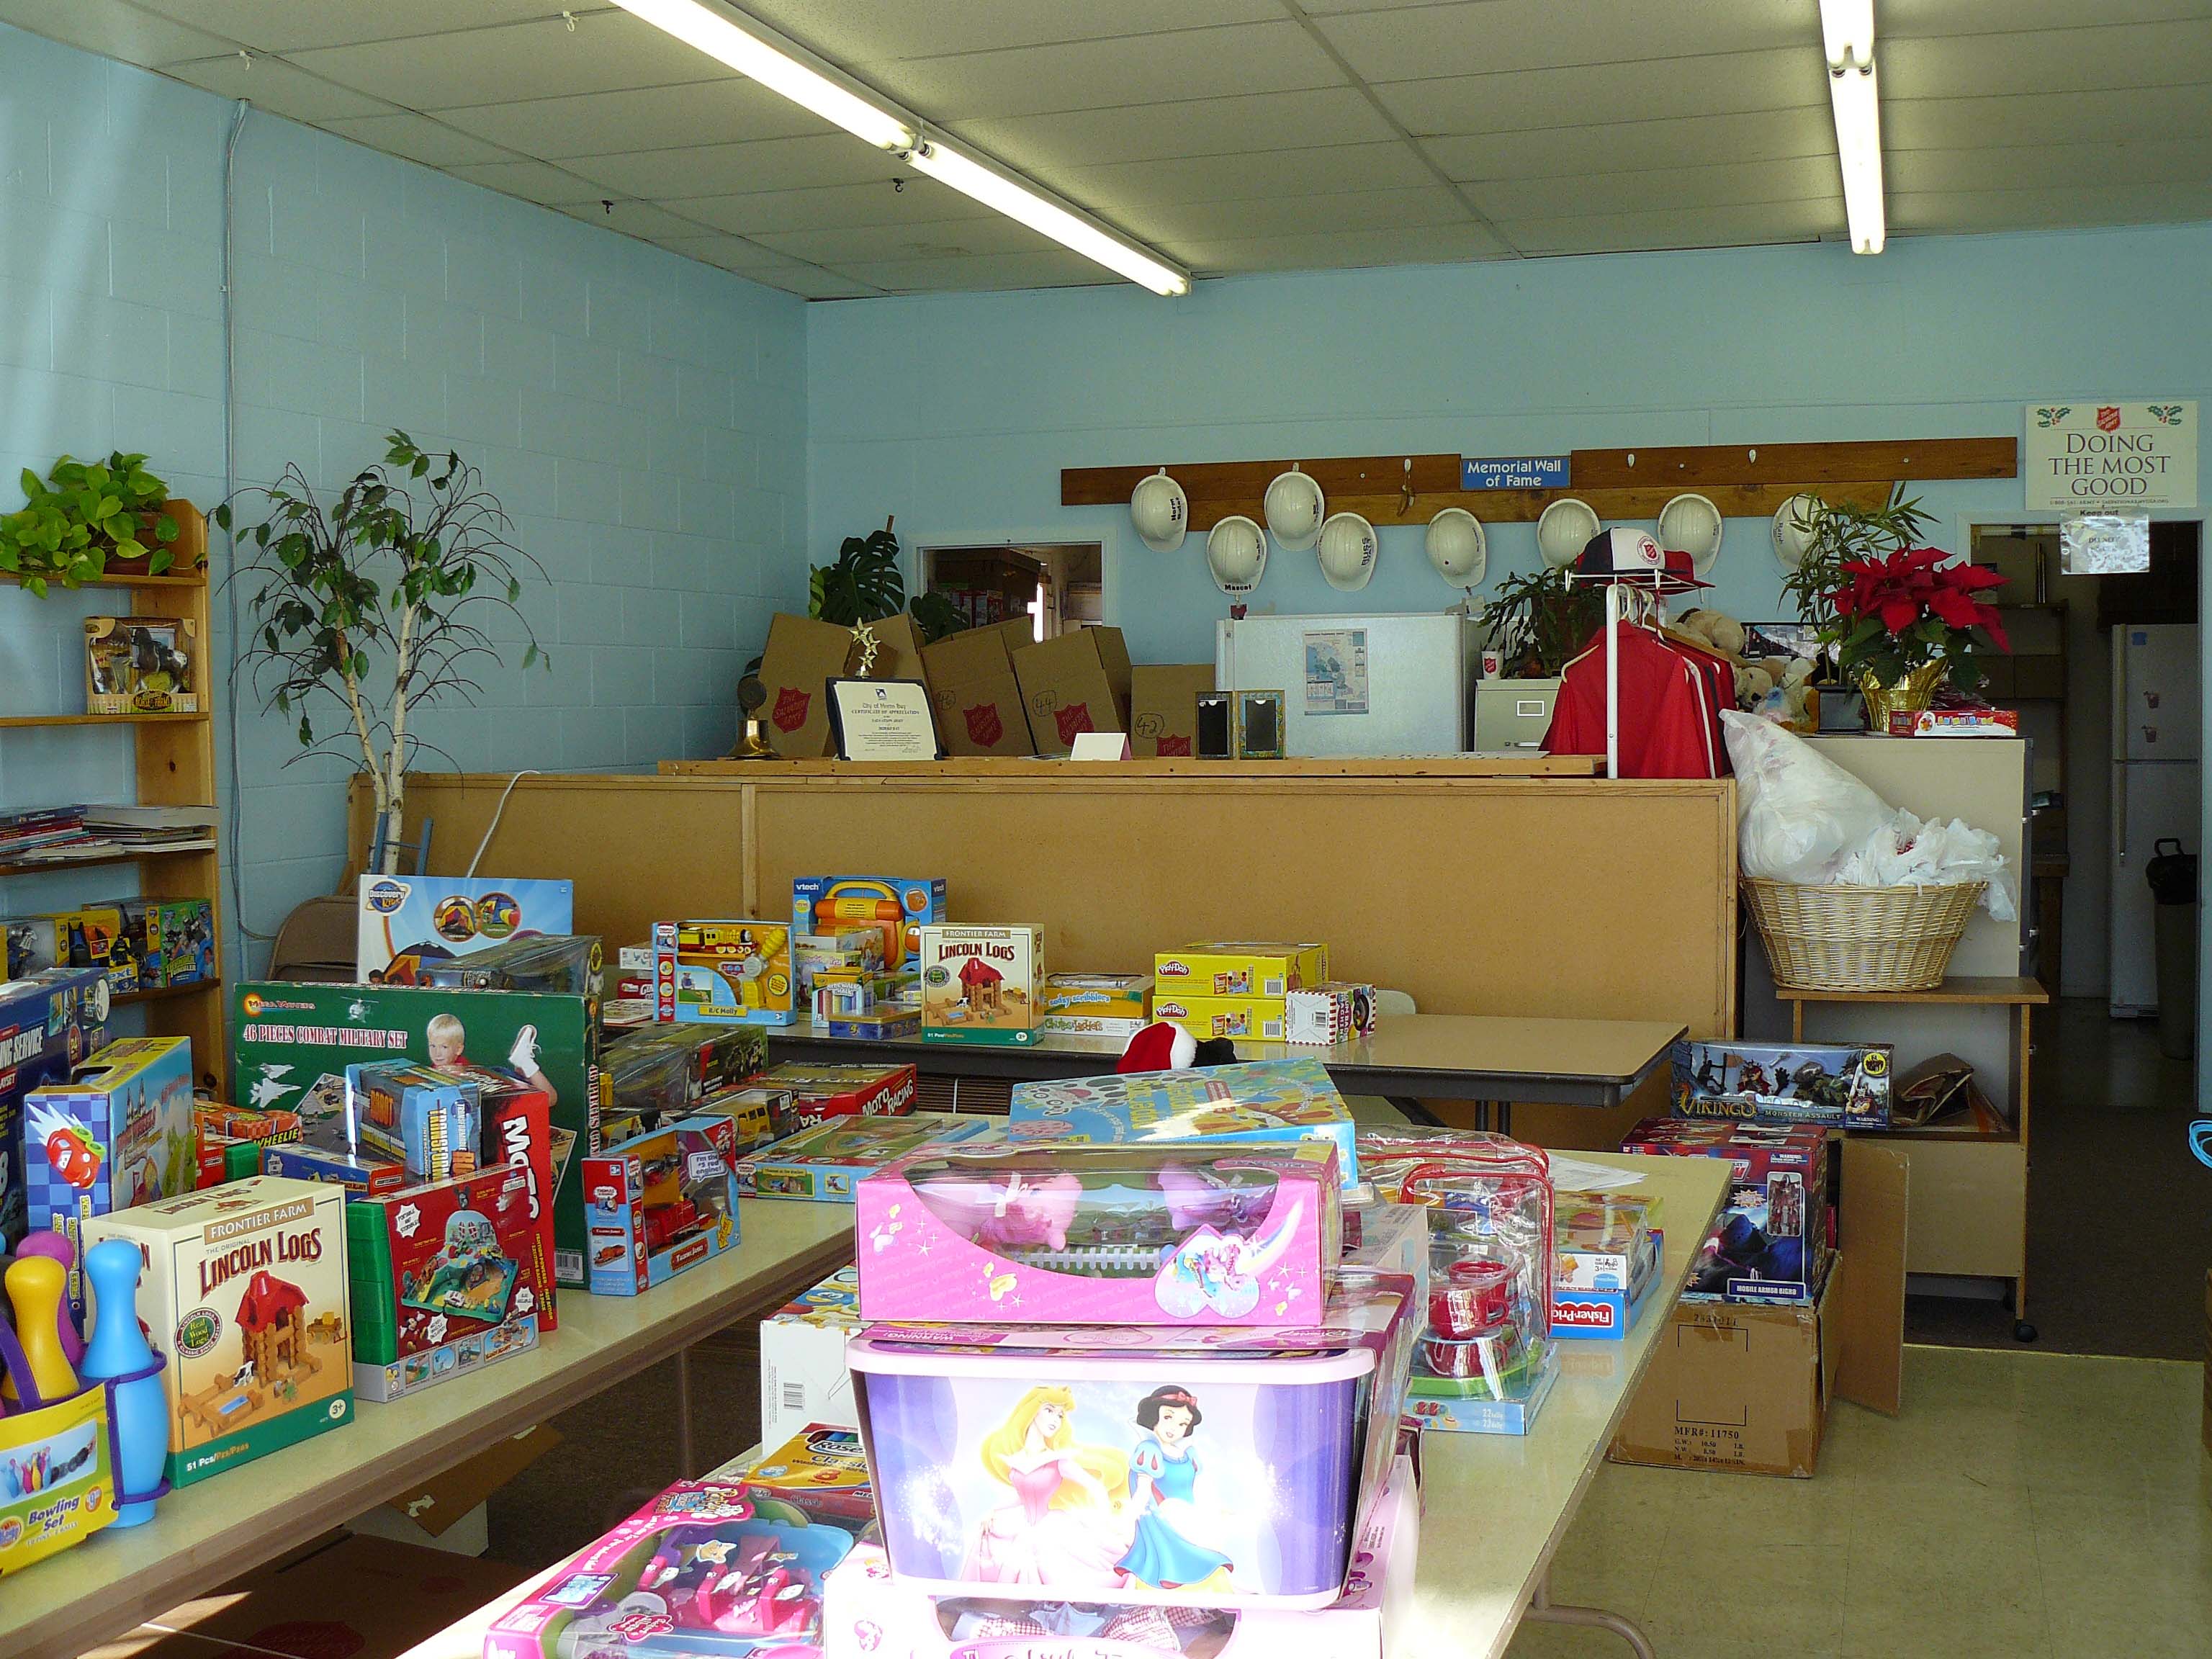
room, grocery store, morrobay, salvationarmymorrobay, morrobaysalvationarmy, retail, cory